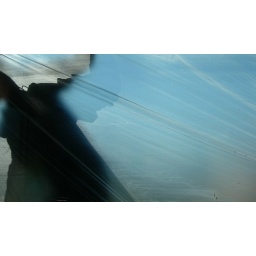
I looked up from the computer, my windows covered in plastic (house painting) and saw yoko's shadow